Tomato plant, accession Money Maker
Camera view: vertical (180 deg); turntable rotation: 240 degrees
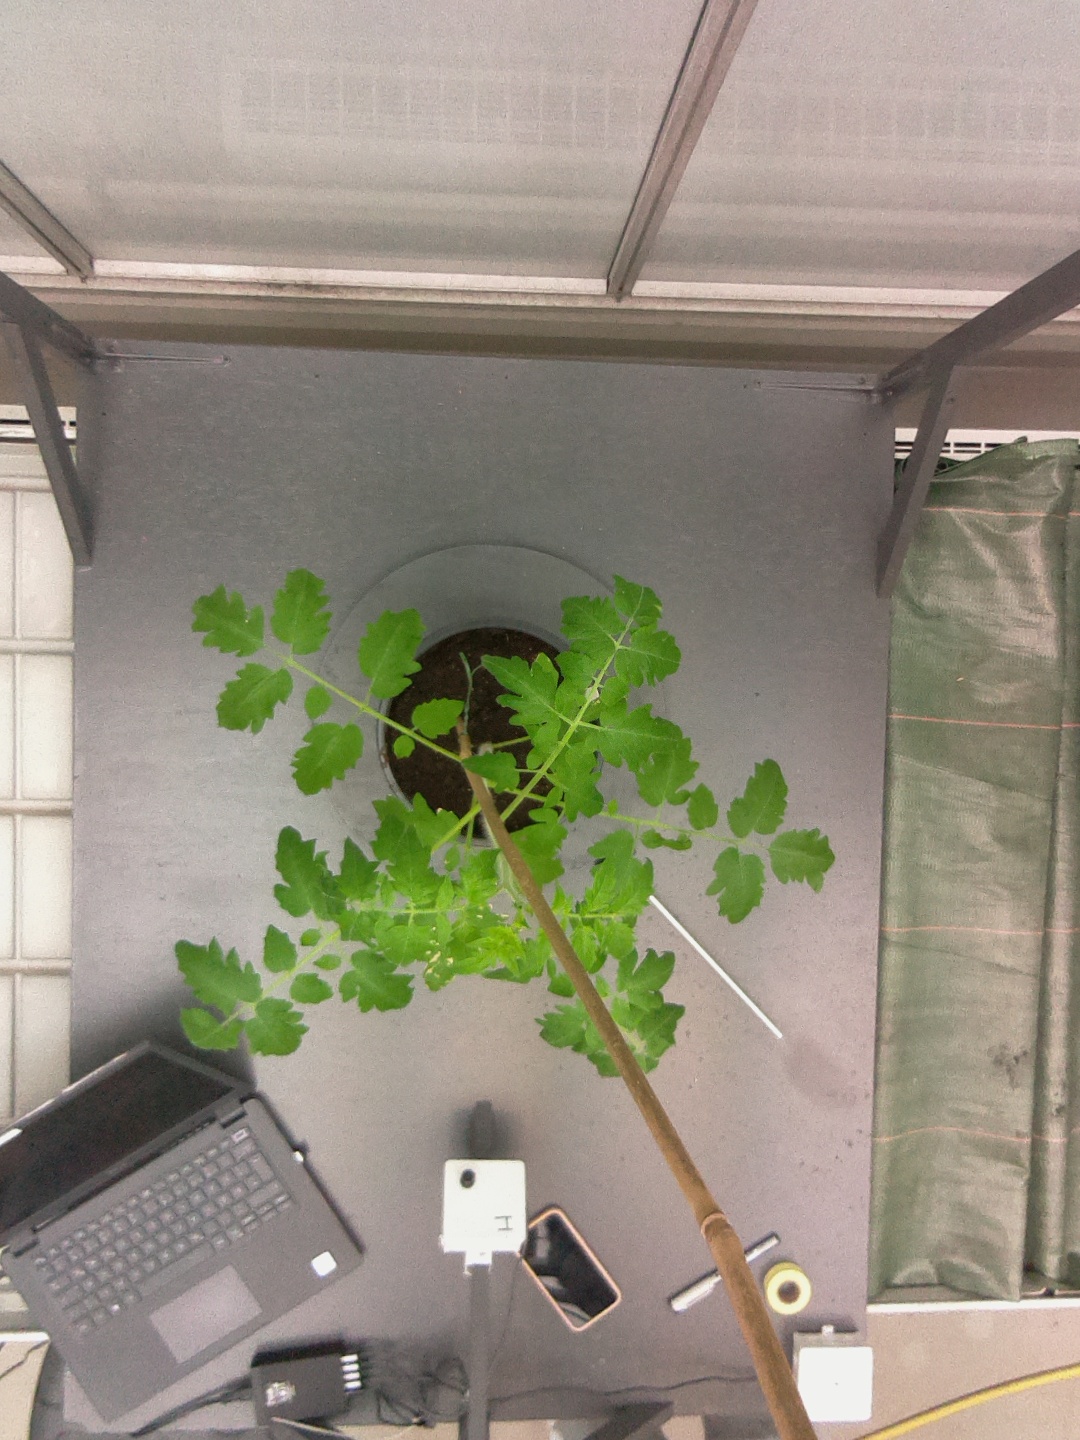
BBCH growth stage 14: 8 of true leaves visible